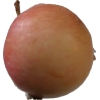
Label: Apple 10